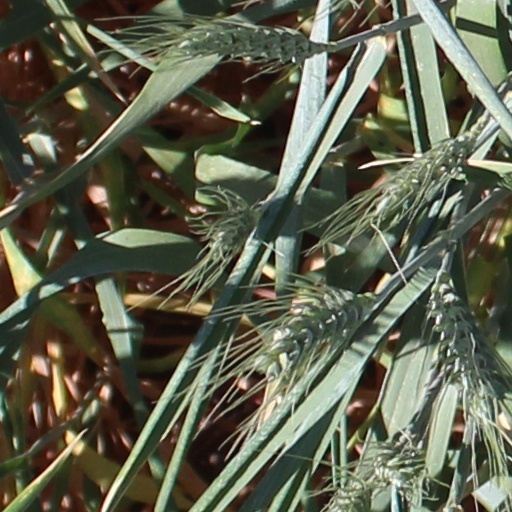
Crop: wheat